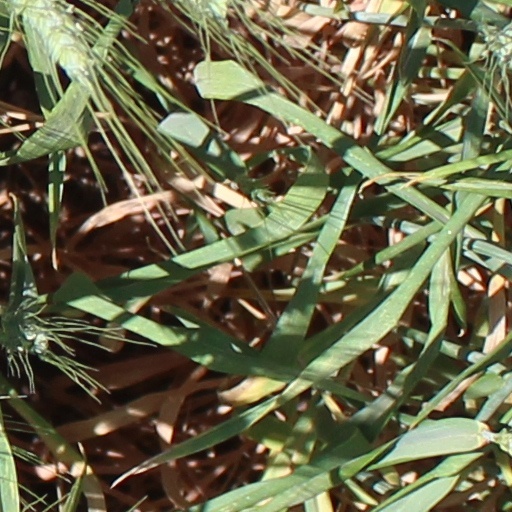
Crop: wheat